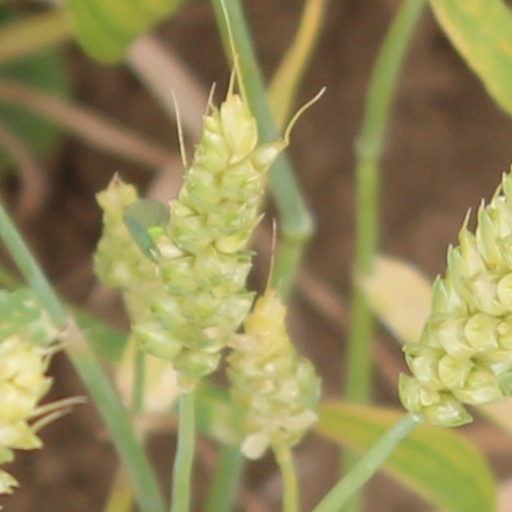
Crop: wheat